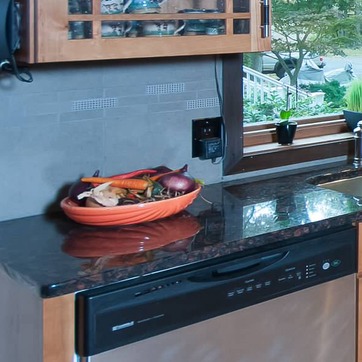
Material: food